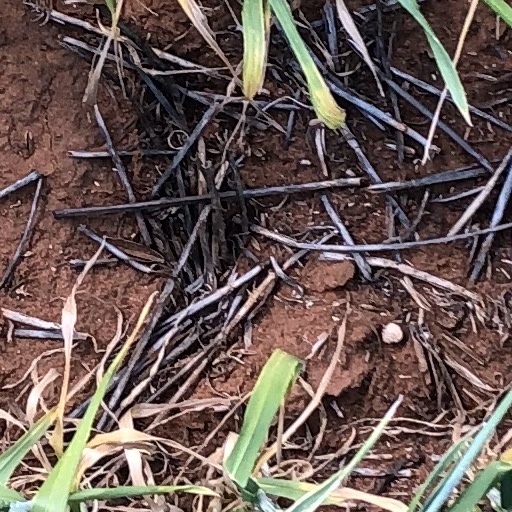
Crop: wheat